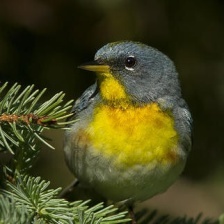
Species: NORTHERN PARULA
Scientific name: SETOPHAGA AMERICANA